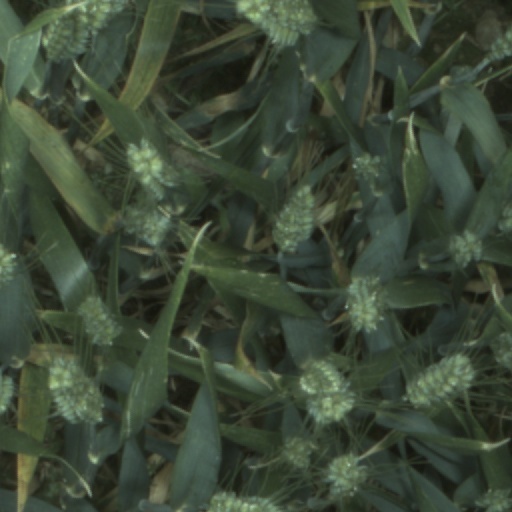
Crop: wheat